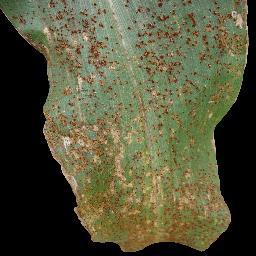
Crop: corn
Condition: (maize)_common_rust